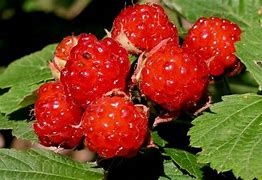
Label: raspberry